Self-powered dynamic systems

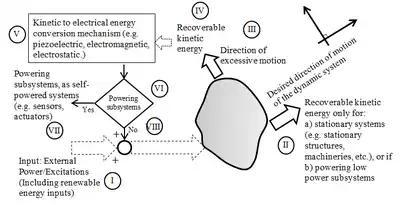
The concept of self-powered dynamic systems

I. Input power (e.g. fuel energy powering a vehicle engine or propulsion system), or input excitation (e.g. vibration excitation to a structure) to the system. The source of this input energy can be of renewable energy source (e.g. solar power to a dynamic system).